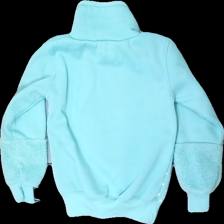
View: back
Type: Sweater
Category: Children
Brand: Not in the list
Brand text on label: Lolo
Colors: Multicolor, Blue, White, Black
Material: 100% polyester
Pattern: Dots
Cut: Regular
Size: 80
Season: Autumn
Price range: <50
Recommended usage: Export